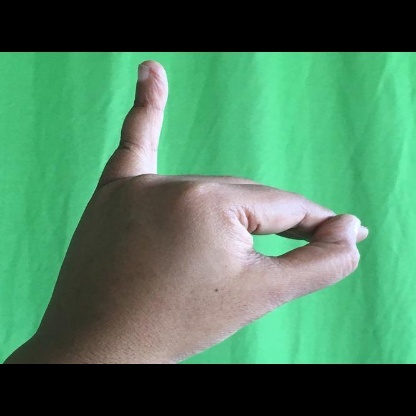
Mudra: Hamsapaksha